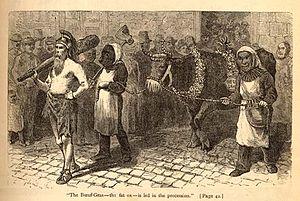
Le Bœuf Gras est une importante figure festive que les bouchers ou garçons bouchers exposent ou – et – font défiler solennellement en musique, généralement au moment du Carnaval. Il peut s'agir d'une représentation sculptée ou bien d'un animal vivant, vrai bœuf ou autre bovin de nature placide.
Le Carnaval de Paris est une fête populaire parisienne succédant à la Fête des Fous, laquelle prospérait depuis au moins le XIᵉ siècle jusqu'au XVᵉ siècle.